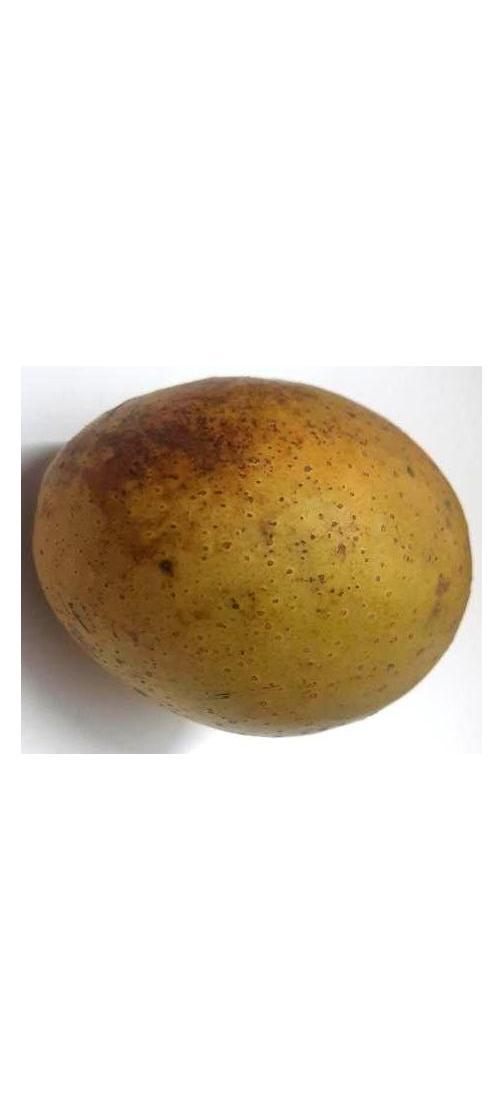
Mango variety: Gourmoti